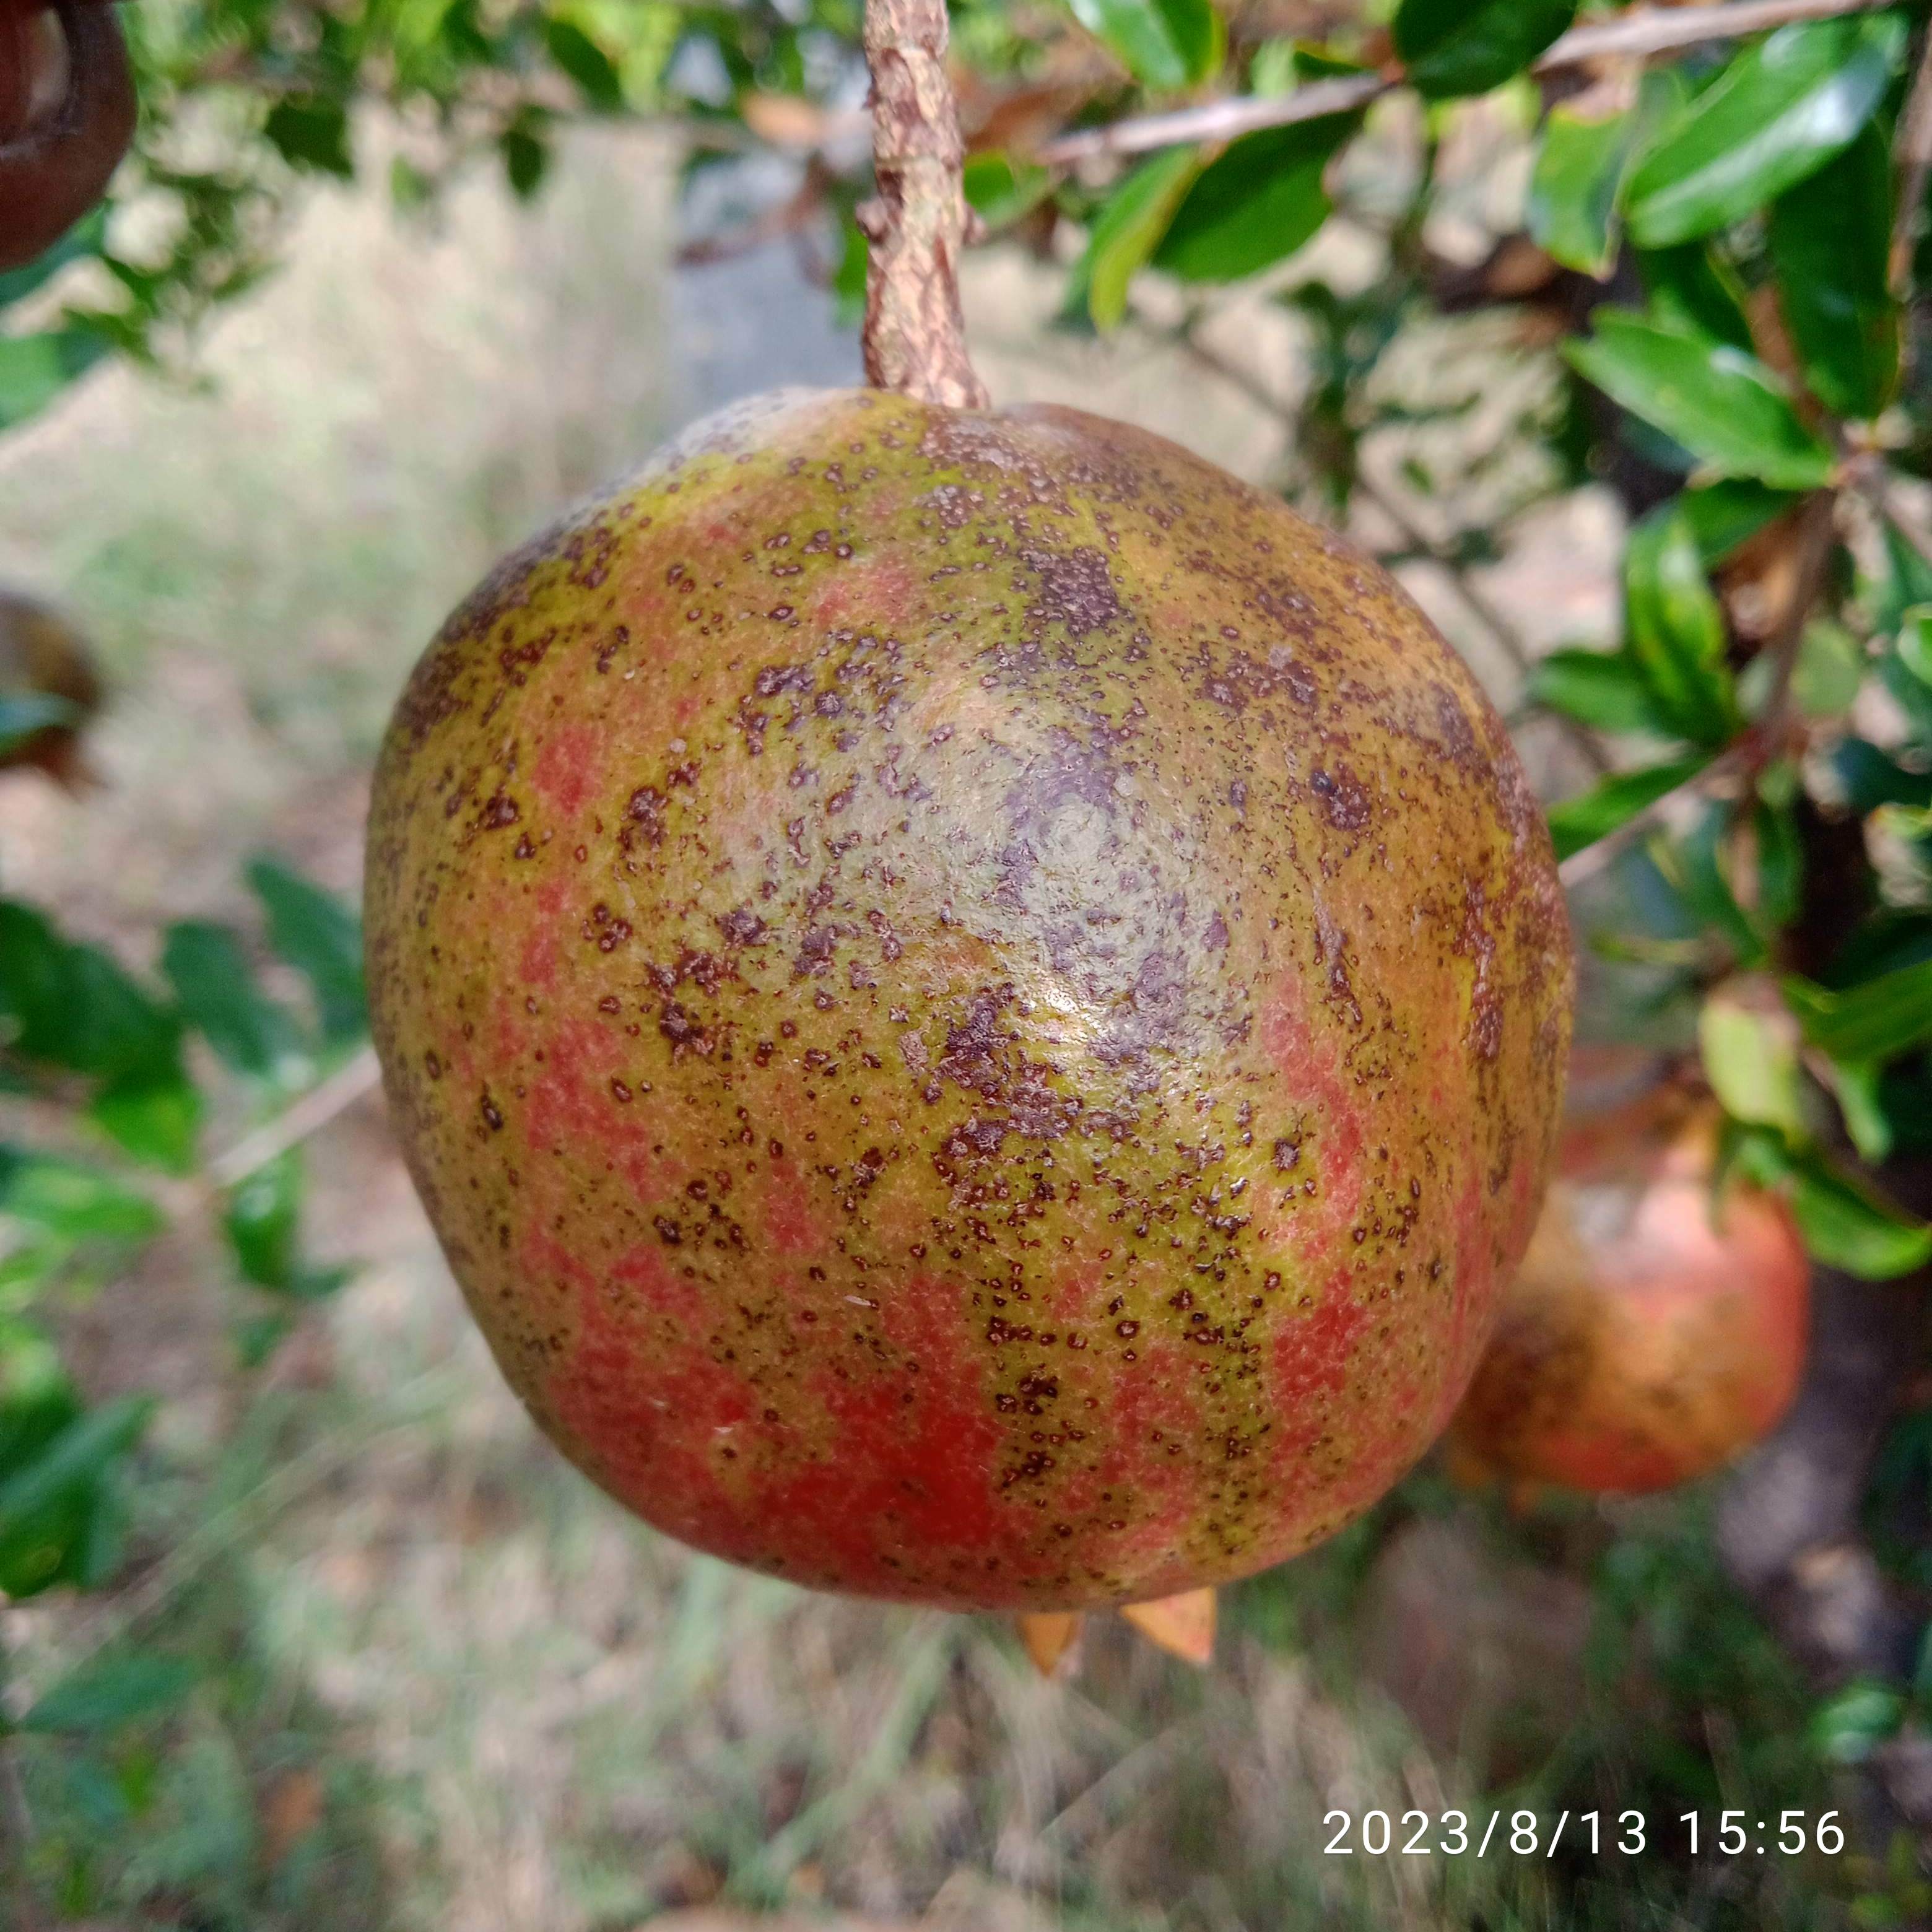
Label: Cercospora